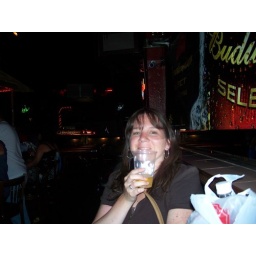
me at some random bar in San Juan, waiting to get back on the ship